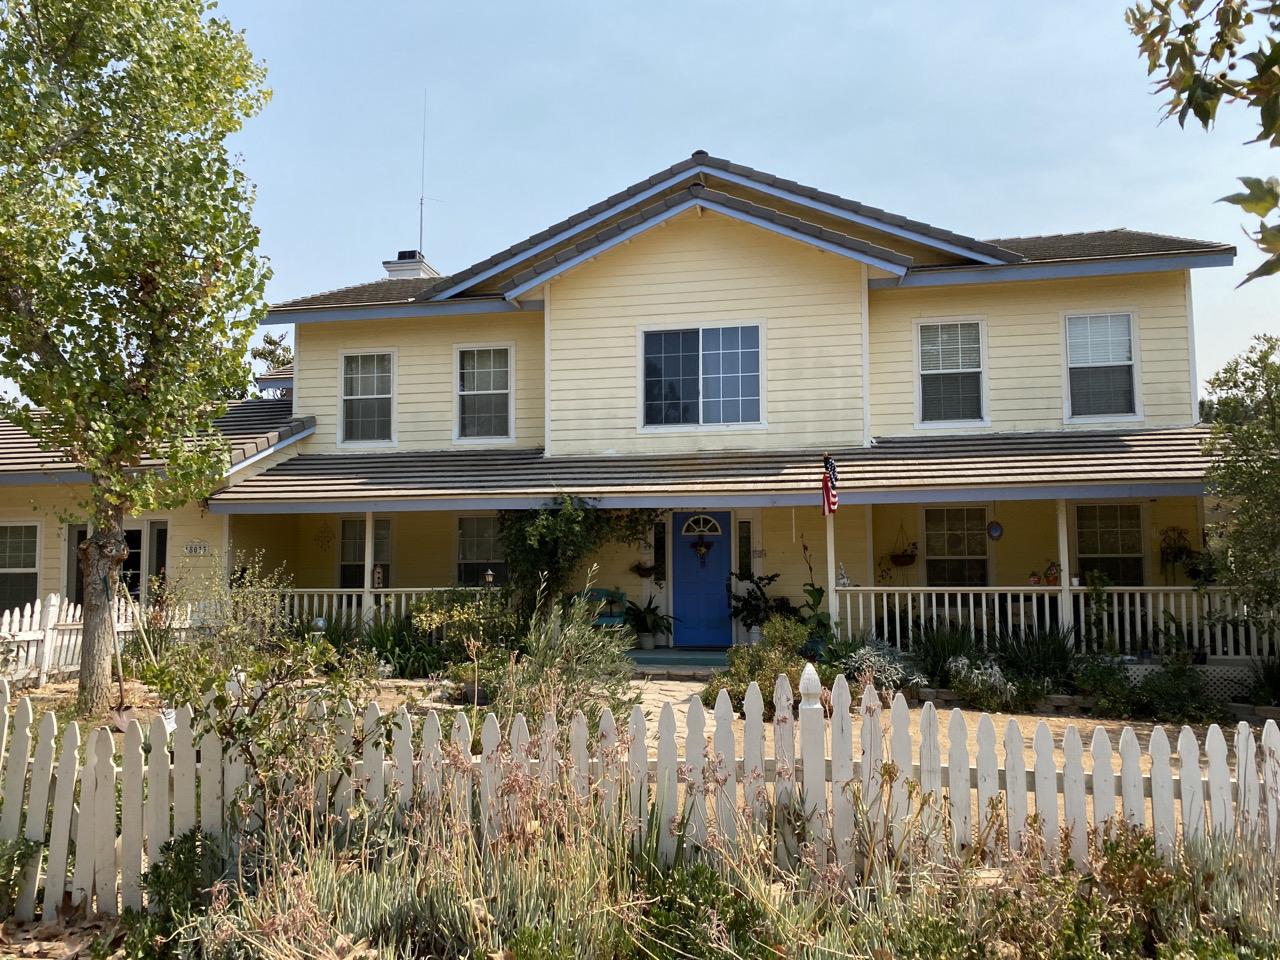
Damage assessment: no_damage